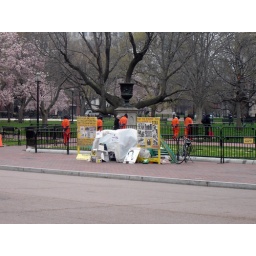
Gitmo protestors by white house